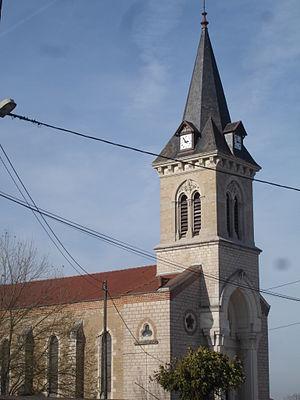
Villemotier (Ain)
Villemotier est une commune française du canton de Coligny dans l'Ain.